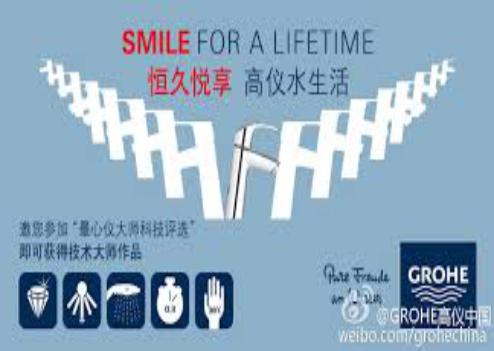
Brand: grohe
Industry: Necessities